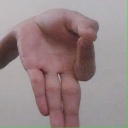
अक्षर: ज्ञ